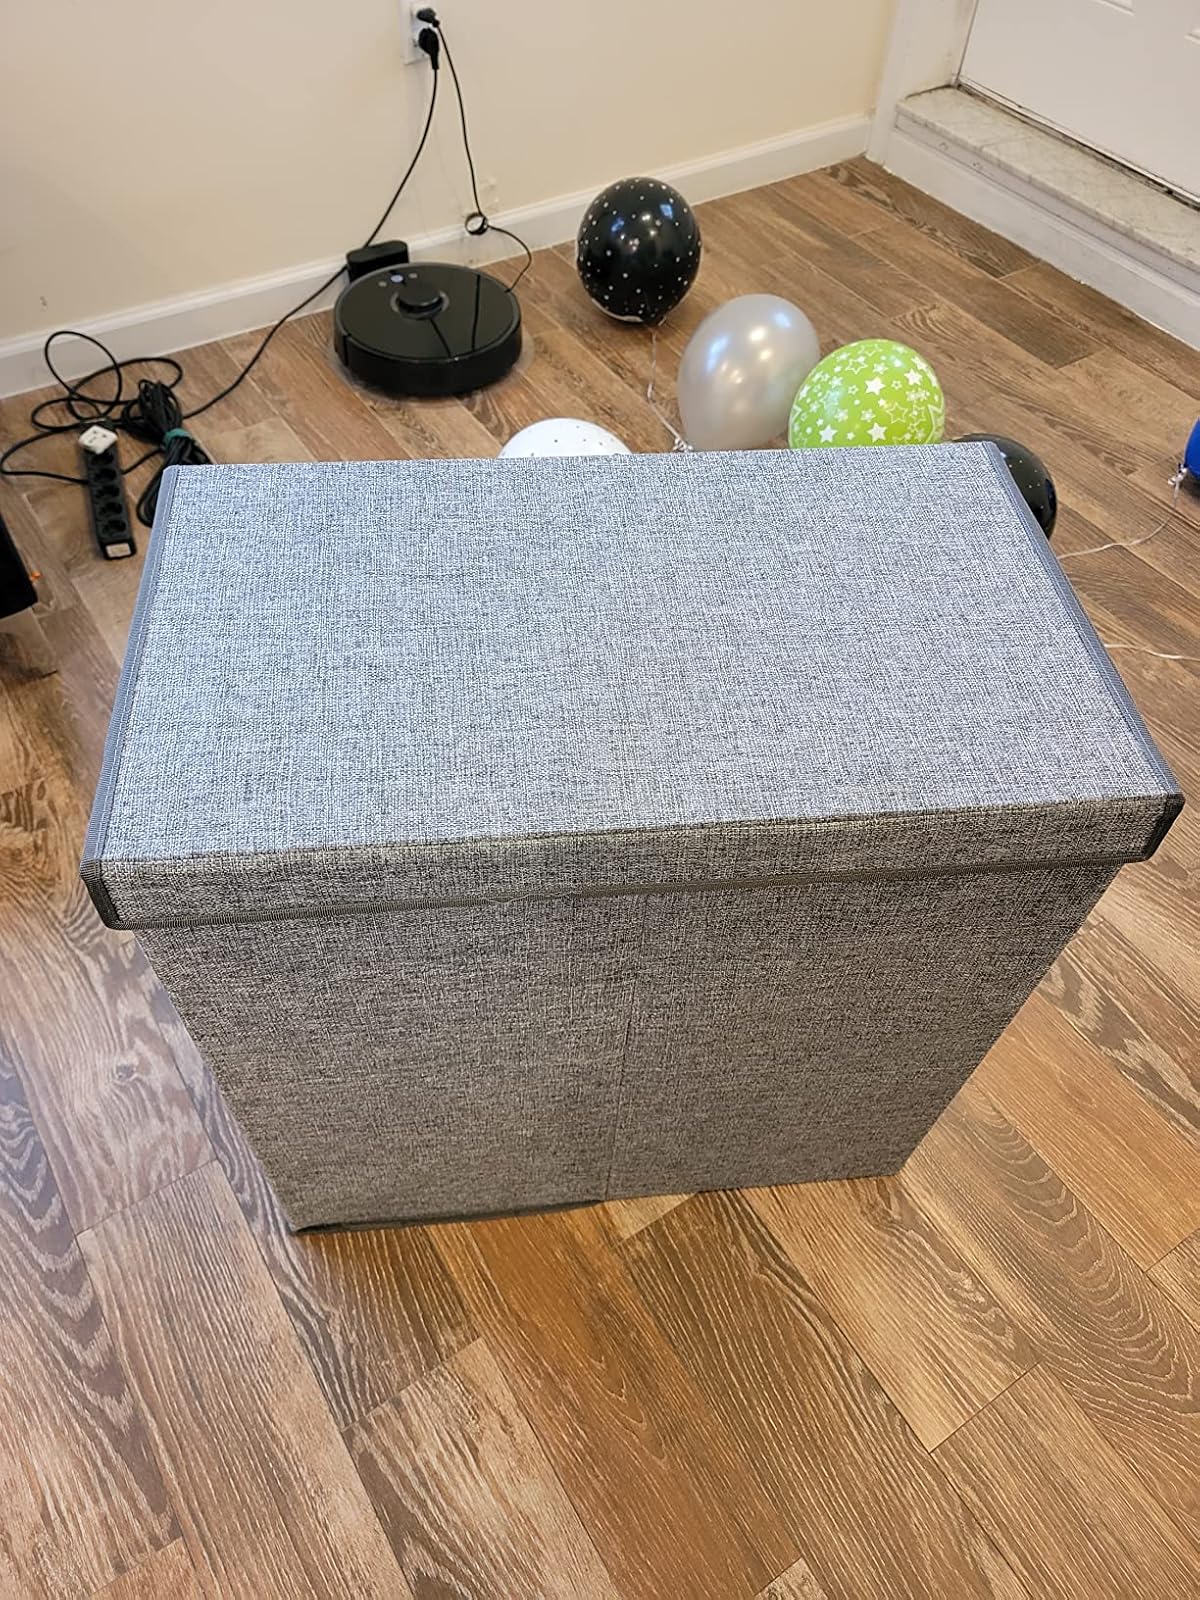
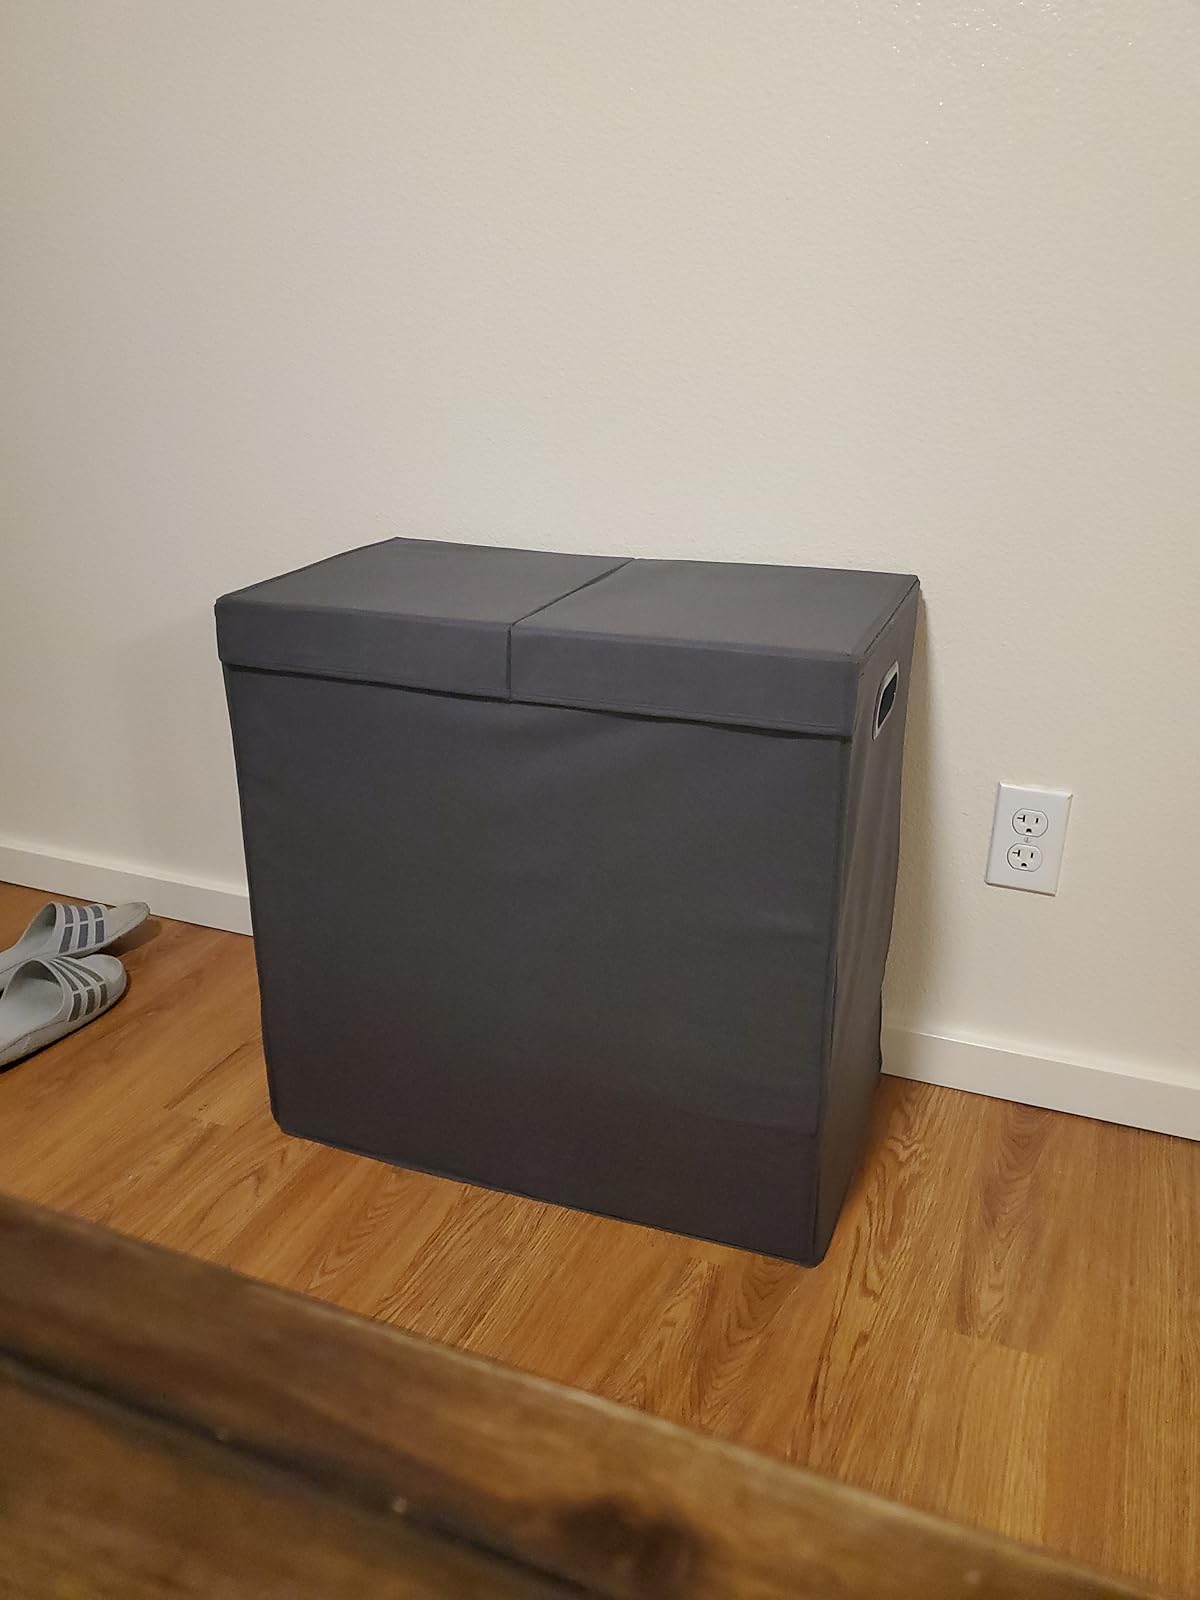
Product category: items_hamper
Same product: yes